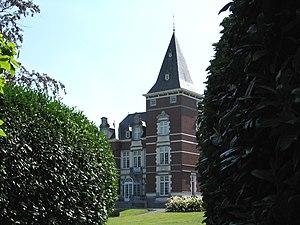
Cette page regroupe une partie des monuments classés de la ville de Looz.